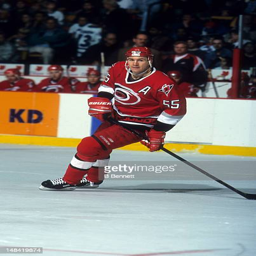
ice hockey player skates on the ice during a game